Matzliah

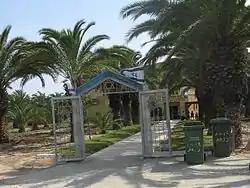
Karaite Synogauge in Matzliach

Matzliah is a moshav in central Israel. Located in the Shfela around two kilometres south of Ramla, it falls under the jurisdiction of Gezer Regional Council. In it had a population of .